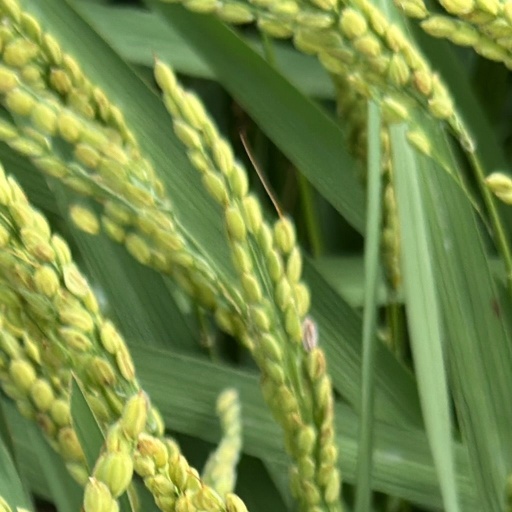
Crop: rice